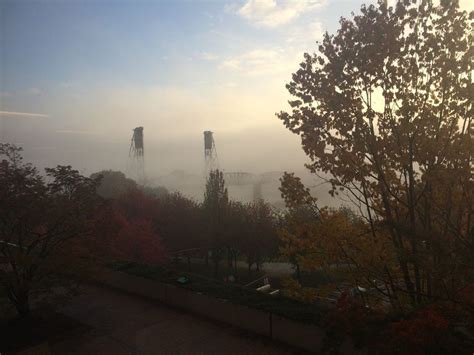
Weather: foggy or hazy